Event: Nepal Earthquake
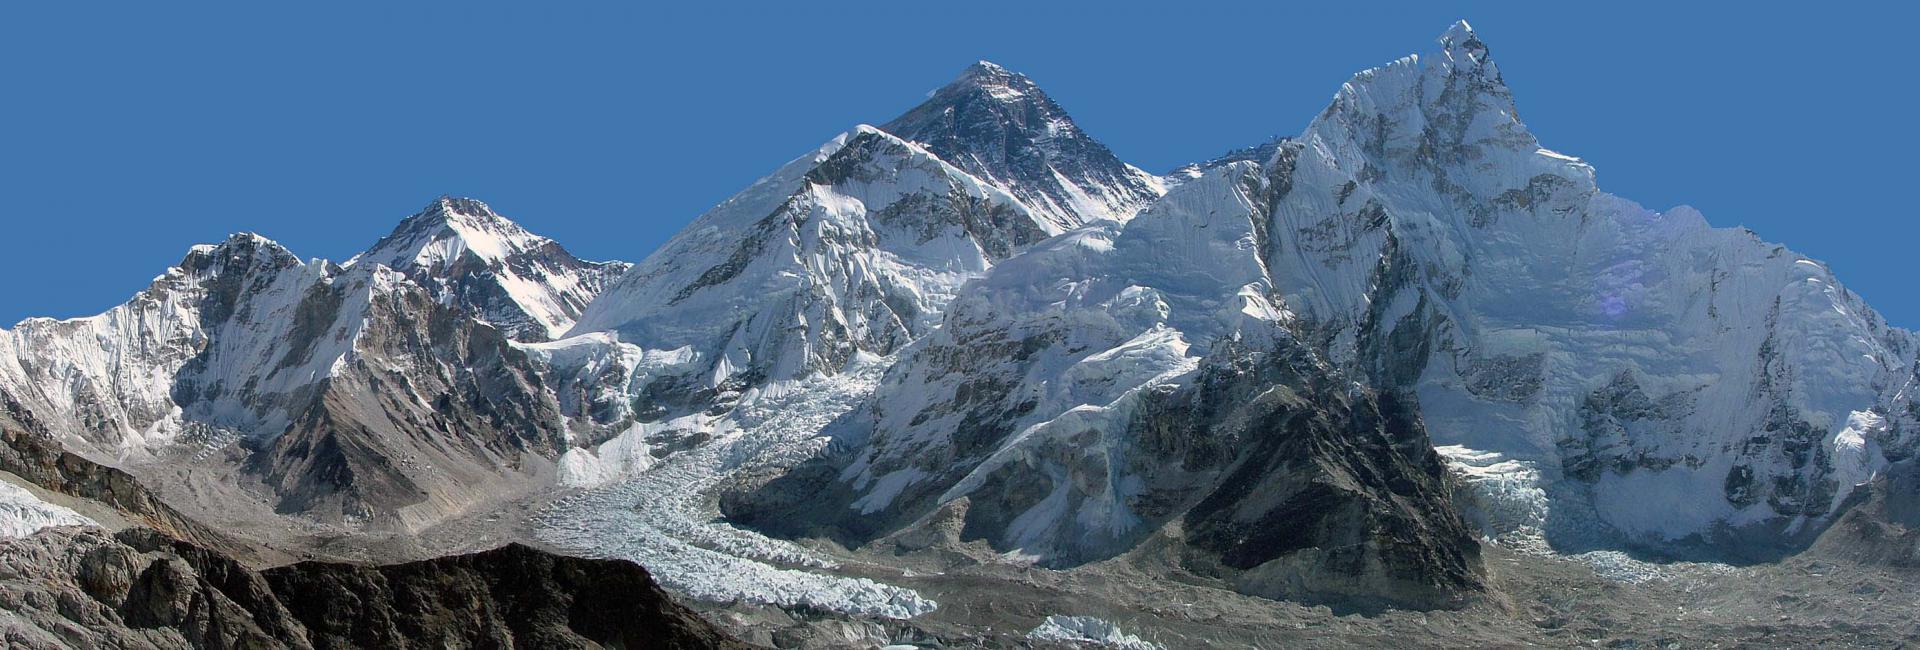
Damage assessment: no_damage